Diana Saldaña

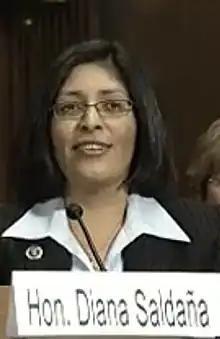

Diana S. Saldaña (born April 30, 1971) is a United States district judge of the United States District Court for the Southern District of Texas and a former United States magistrate judge of the same court.